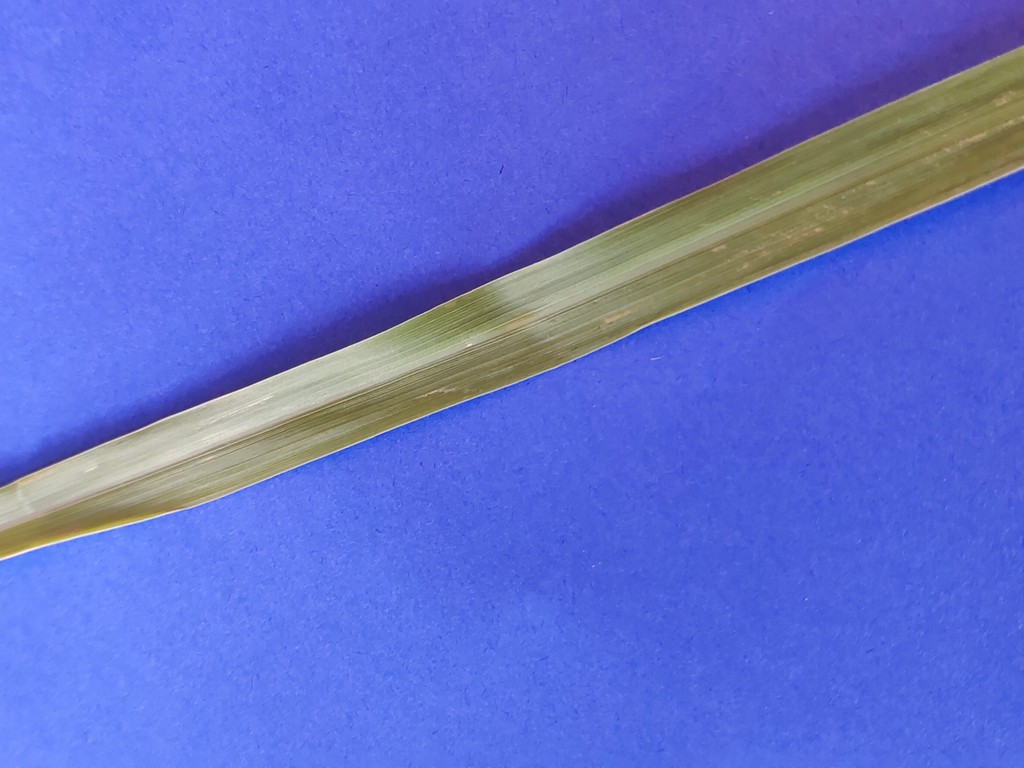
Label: Healthy